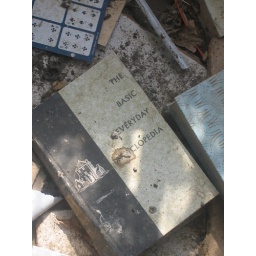
book found in house the princeton bay window house